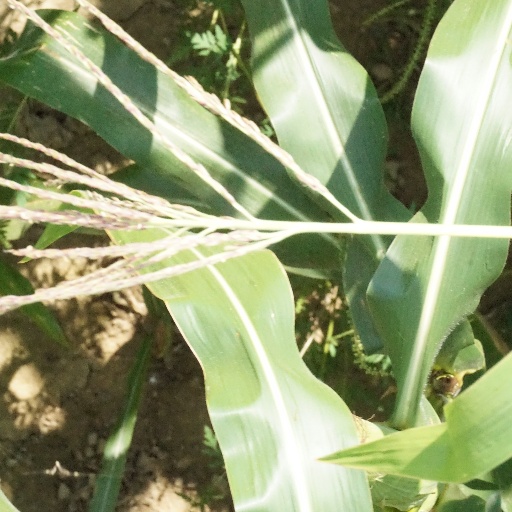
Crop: maize; corn